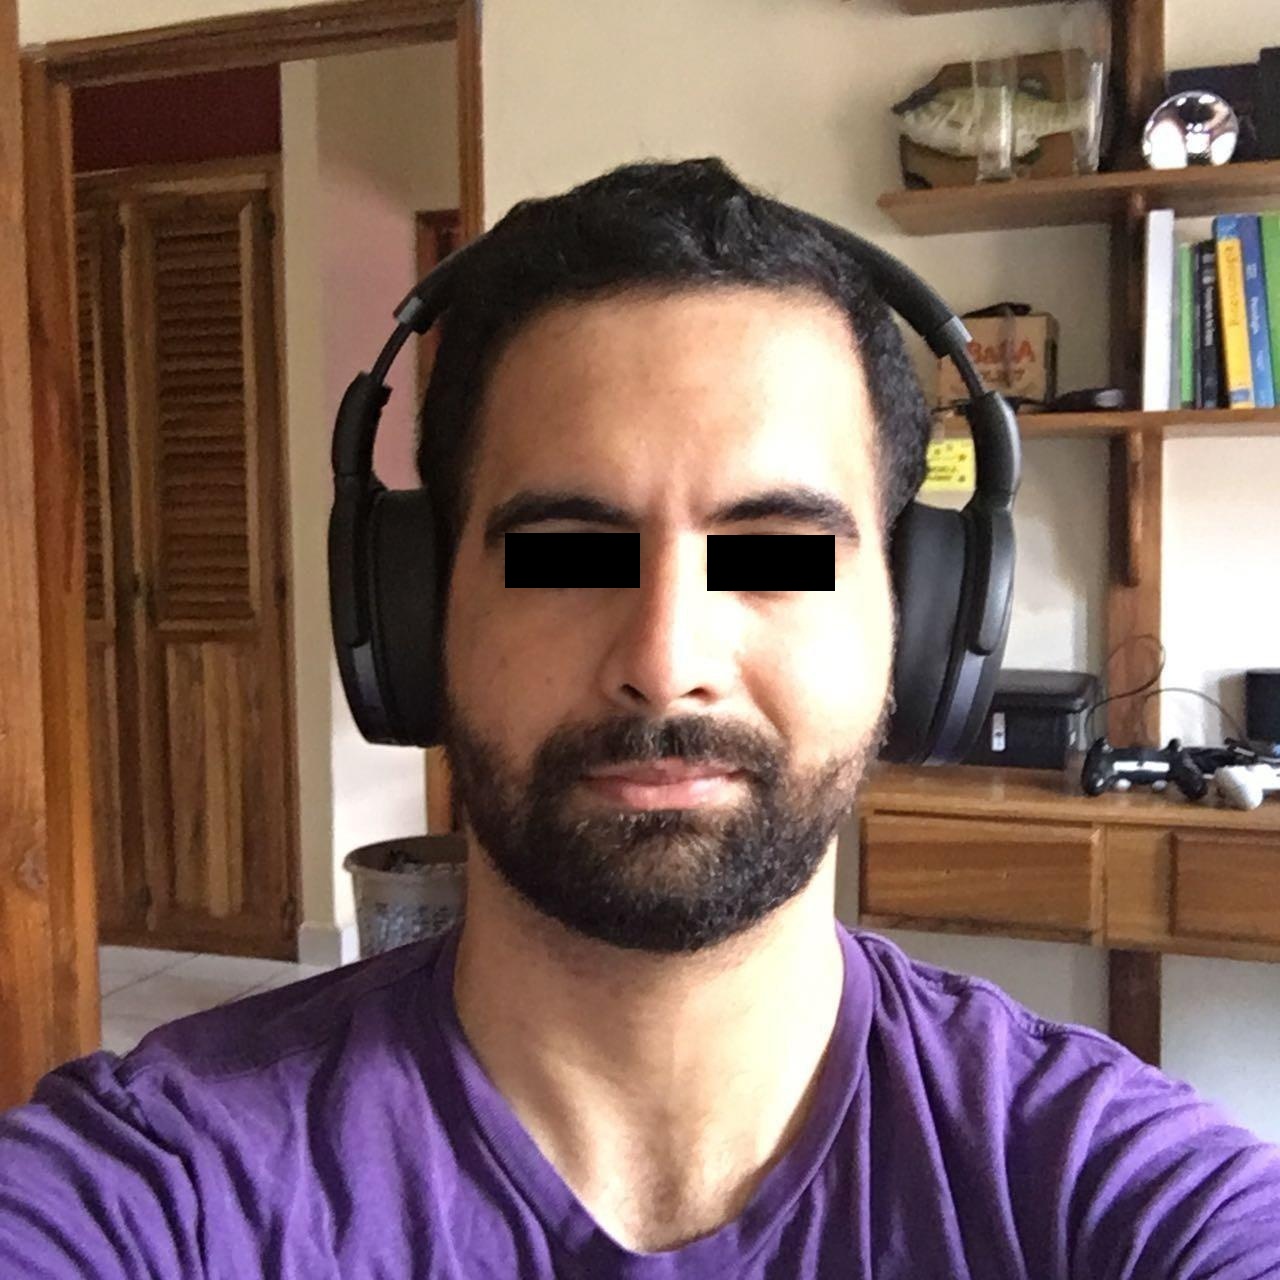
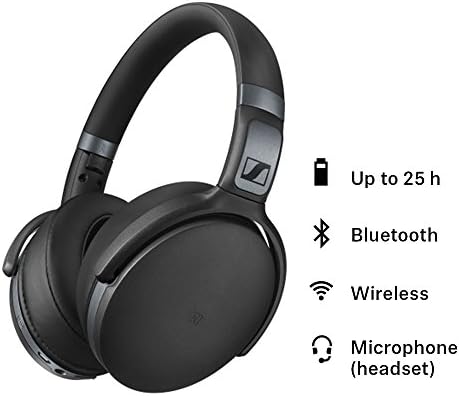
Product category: headphones
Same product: yes